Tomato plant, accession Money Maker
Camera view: bottom (45 deg); turntable rotation: 60 degrees
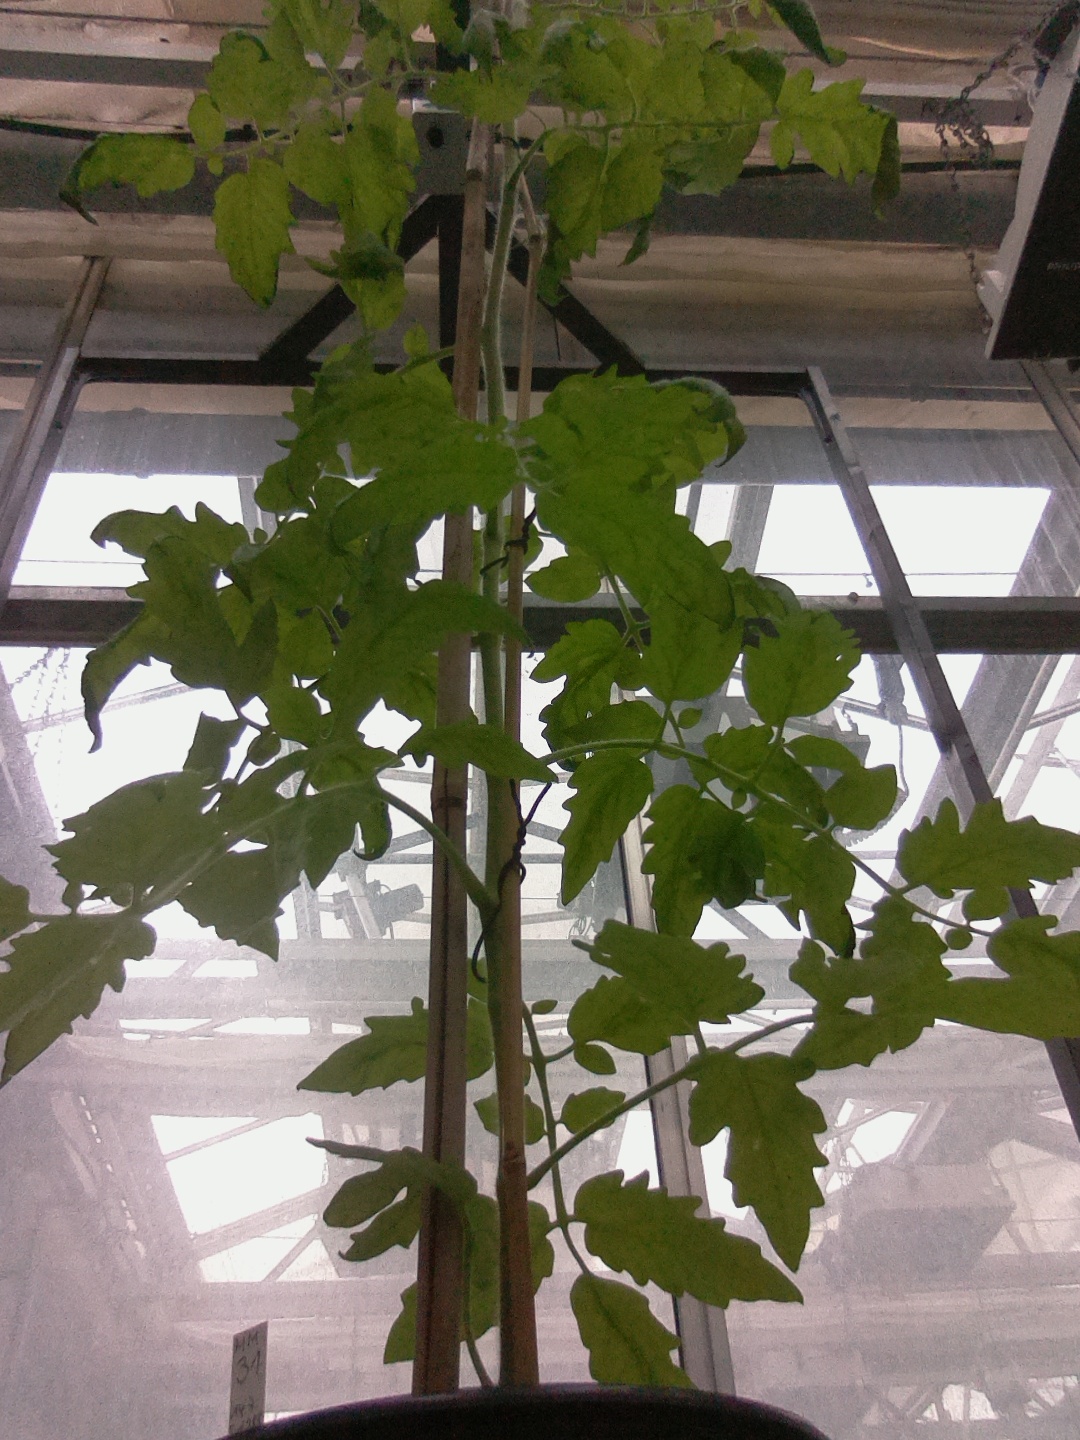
BBCH growth stage 63: 30%-40% of flowers open